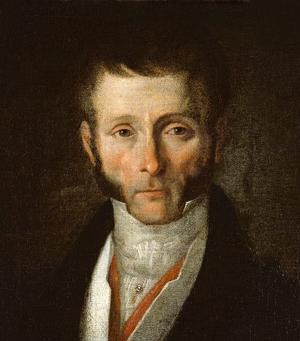
โฌแซ็ฟ ฟูเช

| name = ดยุกแห่งโอตรันโตDuc d'Otrante
| image = Joseph Fouché.png
| office = ประธานคณะมนตรีฝ่ายบริหารฝรั่งเศส
| monarch = นโปเลียนที่ 2
| term_start = 22 มิถุนายน 1815
| term_end = 7 กรกฎาคม 1815
| predecessor = สถาปนาตำแหน่ง
| successor = ชาร์ล มอริส เดอ ตาแลร็อง-เปรีกอร์|ตาแลร็อง-เปรีกอร์ (ในตำแหน่งนายกรัฐมนตรี)
| birth_place = เลอแปลแร็ง, ฝรั่งเศส
| death_place = ตรีเยสเต, อิตาลี
| party = ฌากอแบ็ง ฌีรงแด็ง ลามงตาญ Thermidorian
| religion = ลัทธิแห่งเหตุผลต่อมา โรมันคาทอลิก
โฌแซ็ฟ ฟูเช ดยุกที่ 1 แห่งโอตรันโต () เป็นรัฐบุรุษแห่งสาธารณรัฐฝรั่งเศสที่ 1 เขาเป็นที่จดจำจากการใช้ความรุนแรงในการปราบปรามผู้ก่อจลาจลในลียงระหว่างการปฏิวัติฝรั่งเศสในปี ค.ศ. 1793 และหลังนโปเลียนก่อรัฐประหาร 18 บรูว์แมร์|รัฐประหารเดือนบรูว์แมร์ในปี ค.ศ. 1799 เขาก็ได้รับตำแหน่งเป็นรัฐมนตรีว่าการตำรวจและได้รับบรรดาศักดิ์เป็นดยุกแห่งโอตรันโต
โฌแซ็ฟ ฟูเช เกิดที่เลอแปลแร็ง หมู่บ้านเล็ก ๆ ใกล้กับเมืองน็องต์ เขาเข้ารับการศึกษาที่วิทยาลัยโบสถ์ในน็องต์ เขาเดินทางมาปารีสด้วยความตั้งใจอยากเป็นครู ซึ่งก็ทำให้เขาประสบความก้าวหน้าอย่างรวดเร็ว เขาได้เป็นอาจารย์ในวิทยาลัยหลายแห่งของปารีส ซึ่งทำให้เขาได้มีโอกาสรู้จักกับมักซีมีเลียง รอแบ็สปีแยร์ เขาและรอแบ็สปีแยร์มีการพบปะกันทั้งในช่วงก่อนการปฏิวัติและในช่วงต้นของการปฏิวัติ ต่อมาในเดือนตุลาคม ค.ศ. 1790 เขาถูกเรียกตัวกลับไปสอนที่เมืองน็องต์ การที่ฟูเชเป็นคนหัวประชาธิปไตยและต่อต้านศาสนจักร ก็ทำให้เขากลายเป็นที่นิยมชมชอบของประชาชนเมืองน็องต์ และทำให้เขาได้เป็นผู้นำระดับท้องถิ่นของฌากอแบ็ง
หลังระบอบกษัตริย์ล่มสลายลงในเดือนสิงหาคม ค.ศ. 1792 ฟูเชก็ได้รับแต่งตั้งเป็นผู้แทนของจังหวัดลัวรัตล็องติกในที่ประชุมใหญ่แห่งชาติ ช่วงแรกเขาไปคลุกคลีอยู่กับฝ่ายฌีรงแด็ง แต่เนื่องจากพวกฌีรงแด็งไม่สนับสนุนการสำเร็จโทษพระเจ้าหลุยส์ที่ 16 แห่งฝรั่งเศส|พระเจ้าหลุยส์ที่ 16 ทำให้ฟูเชตัดสินใจย้ายไปอยู่ฝ่ายลามงตาญ ฟูเชสนับสนุนอย่างแรงกล้าให้มีการประหารชีวิตพระเจ้าหลุยส์ที่ 16 ในทันที
ในเดือนพฤศจิกายน ค.ศ. 1793 ฟูเชเดินทางไปเมืองลียงกับฌ็อง-มารี กอโล แดร์บัว เพื่อประหารเหล่าผู้ก่อกบฎจำนวน 271 คนHanson, P.R. (2003) The Jacobin Republic Under Fire. The Federalist Revolt in the French Revolution, p. 193. มีการใช้โซ่ล่ามผู้ต้องโทษเข้าด้วยกันและใช้ปืนใหญ่ระดมยิงกระสุนพวงเพื่อสังหาร ทำให้ฟูเชได้รับฉายาว่า "เครื่องประหารแห่งลียง"
 ความโหดร้ายของฟูเชทำให้รอแบ็สปีแยร์เกิดหวั่นใจขึ้นมา รอแบ็สปีแยร์พยายามกำจัดฟูเชให้พ้นจากสโมสรฌากอแบ็งในวันที่ 14 กรกฎาคม 1794 แต่ฟูเชไหวตัวทันและหลบซ่อนตัวอยู่ในปารีสภายใต้การคุ้มครองของปอล บารัส และร่วมวางแผนโค่นล้มรอแบ็สปีแยร์ การโค่นล้มรอแบ็สปีแยร์ในวันที่ 27 กรกฎาคม 1794 นำไปสู่การจัดตั้งรัฐบาลใหม่ที่เรียกว่าคณะดีแร็กตัวร์
ในเดือนกรกฎาคม ค.ศ. 1799 ฟูเชได้รับแต่งตั้งเป็นรัฐมนตรีว่าการตำรวจในห้วงเวลาที่ปารีสเต็มไปด้วยความวุ่นวาย แอมานุแอล โฌแซ็ฟ ซีเยแย็ส สมาชิกดีแร็กตัวร์คนใหม่ ต้องการควบคุมพวกฌากอแบ็งที่พยายามเปิดสโมสรขึ้นมาอีกครั้ง ฟูเชได้สั่งปิดสโมสรฌากอแบ็งตามความต้องการของซีเยแย็ส พร้อมทั้งตามล่านักเขียนและนักหนังสือพิมพ์ทั้งของฝ่ายฌากอแบ็งและฝ่ายนิยมเจ้า เมื่อนายพลนโปเลียนกลับจากอียิปต์ถึงฝรั่งเศสในเดือนตุลาคม ฟูเชเข้าร่วมกับนโปเลียนและแอมานุแอล โฌแซ็ฟ ซีเยแย็ส|ซีเยแย็สเพื่อโค่นล้มอำนาจของคณะดีแร็กตัวร์ ภายหลังรัฐประหาร 18 บรูว์แมร์ ฟูเชก็กลายเป็นคนสนิทของนโปเลียน นโปเลียนคงตำแหน่งรัฐมนตรีตำรวจของฟูเชไว้ตามเดิม
==อ้างอิง==
หมวดหมู่:นักการทูตชาวฝรั่งเศส
หมวดหมู่:บุคคลในการปฏิวัติฝรั่งเศส
หมวดหมู่:ผู้สมรู้ร่วมคิดการประหารพระเจ้าหลุยส์ที่ 16
หมวดหมู่:บุคคลจากจังหวัดลัวรัตล็องติก